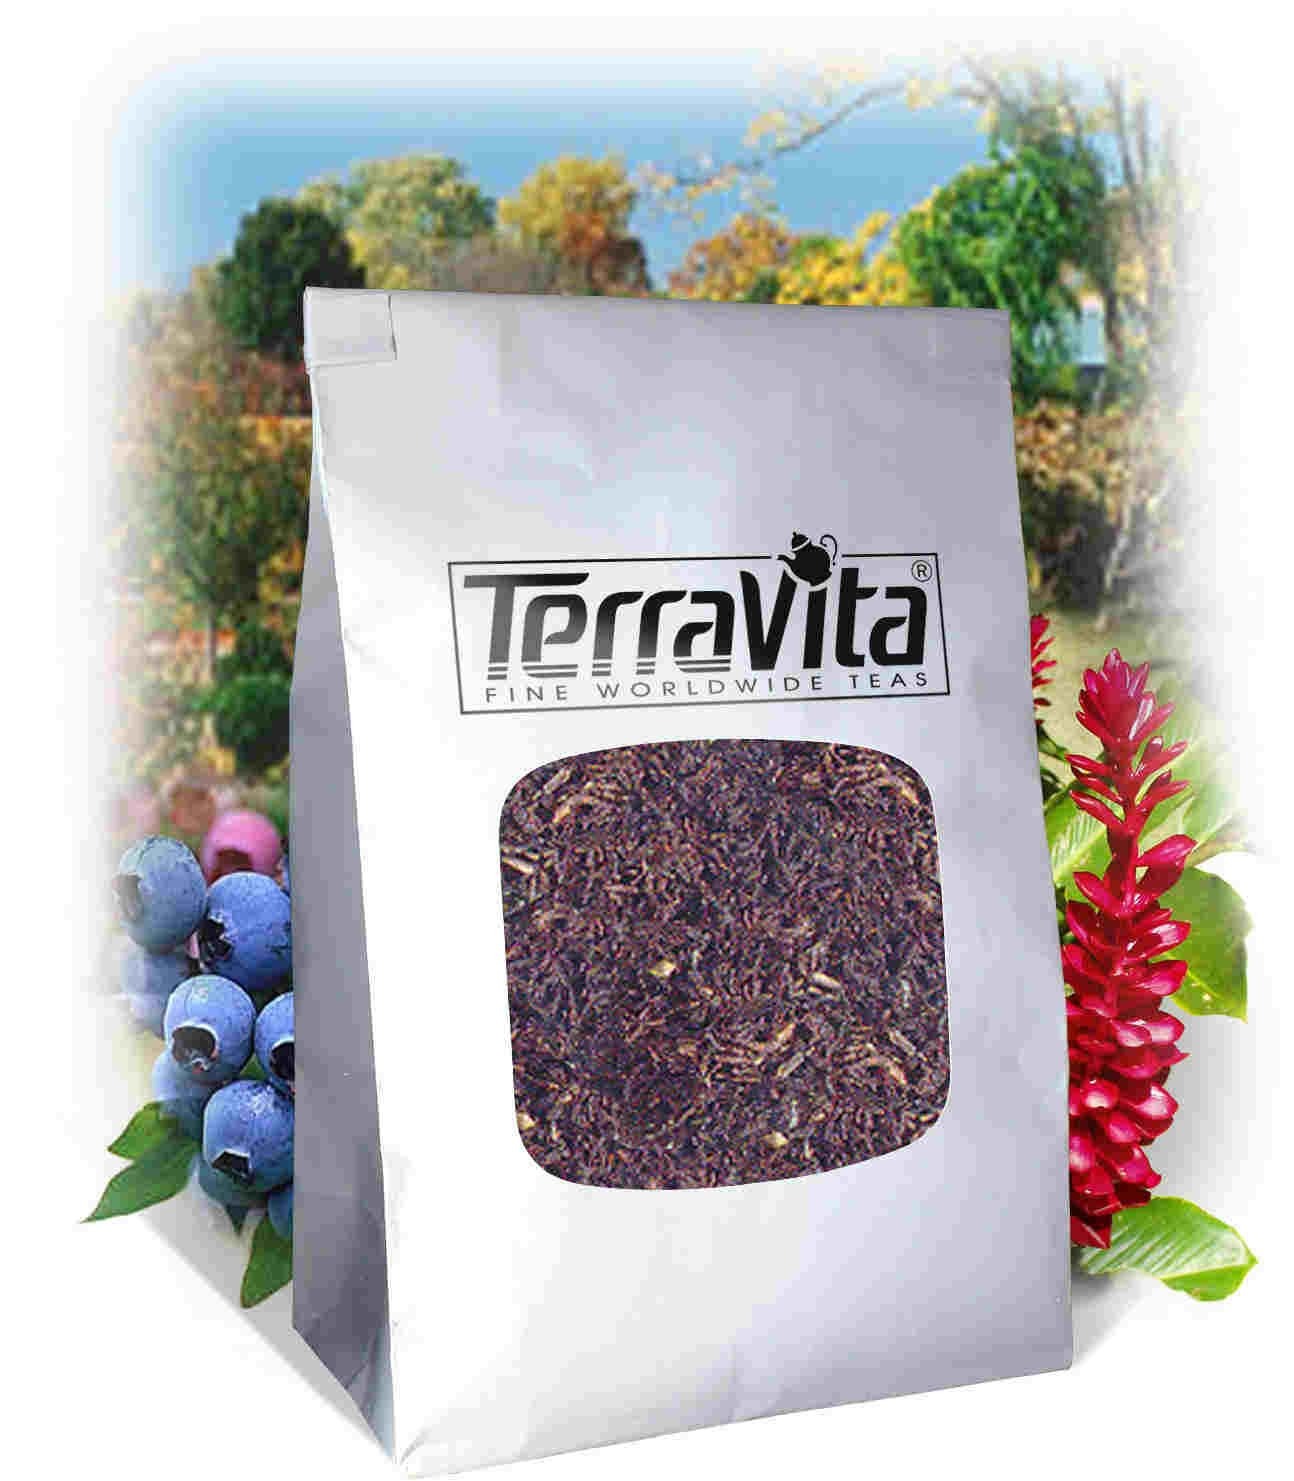
Item Name: English Evening Tea (Loose) (4 oz, ZIN: 510275)
Bullet Point 1: English Evening Tea (Loose) (4 oz, ZIN: 510275)
Bullet Point 2: No fillers.
Bullet Point 3: Manufacturer: TerraVita
Bullet Point 4: Size: 4 oz
Bullet Point 5: Loose Leaf Herbal Tea - Packed in a convenient upright pouch!
Product Description: English Evening Tea (Loose) (4 oz, ZIN: 510275)<BR><BR>Packaged in the United States in a GMP certified facility (Good Manufacturing Practice).<BR><BR>No fillers.<BR><BR>Manufacturer: TerraVita<BR><BR>Size: 4 oz<BR><BR>Loose Leaf Herbal Tea - Packed in a convenient upright pouch!<BR><BR>Ingredients: Black Tea
Value: 4.0
Unit: Ounce

Price: 27.78